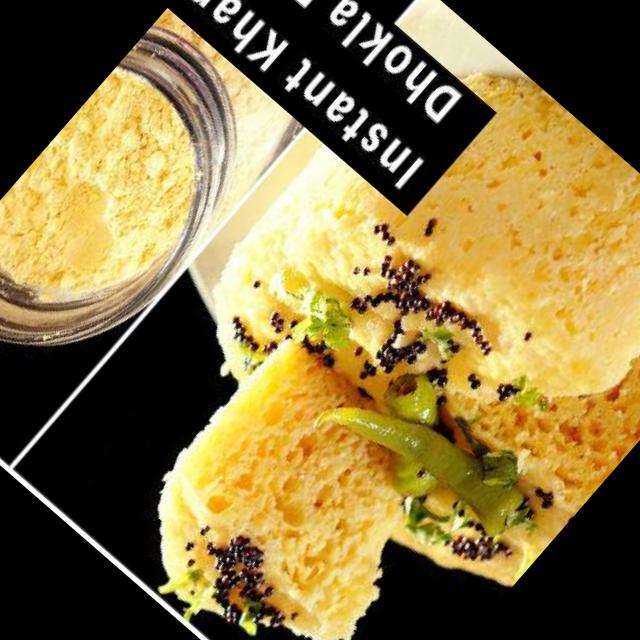
Dish: dhokla